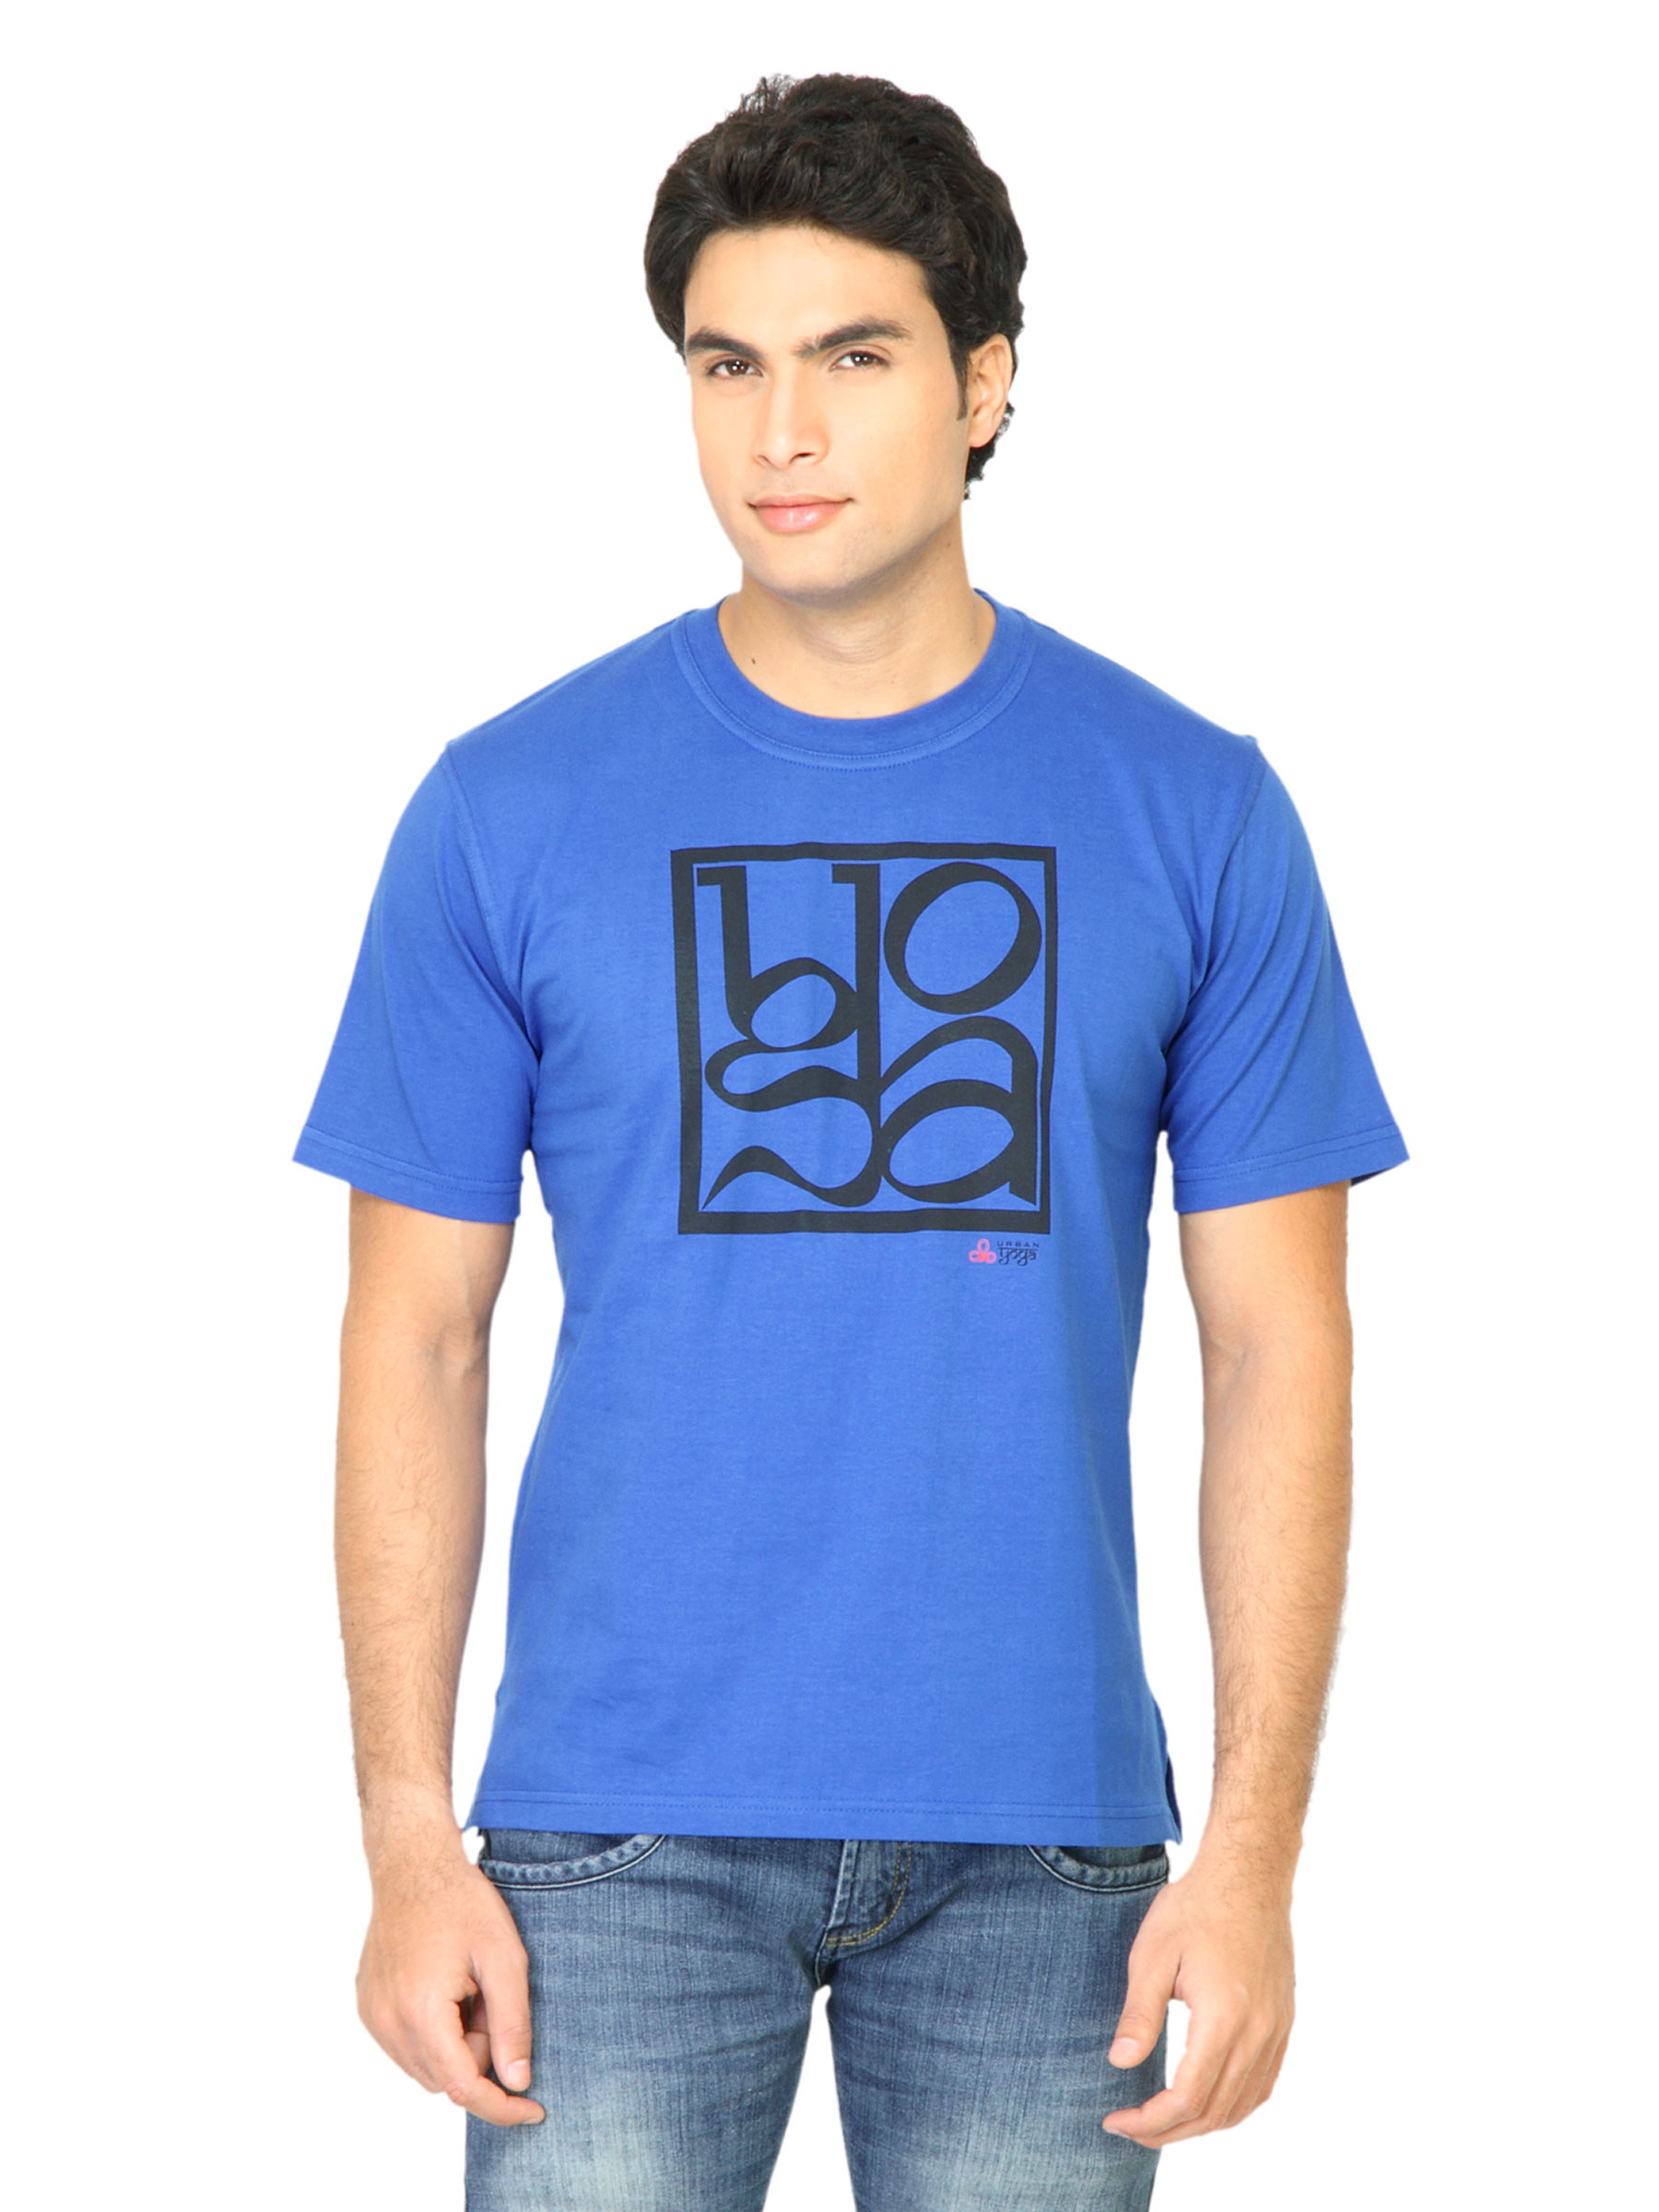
Urban Yoga Men Printed Blue Tshirt
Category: Apparel / Topwear / Tshirts
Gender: Men
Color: Blue
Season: Fall 2011
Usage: Sports